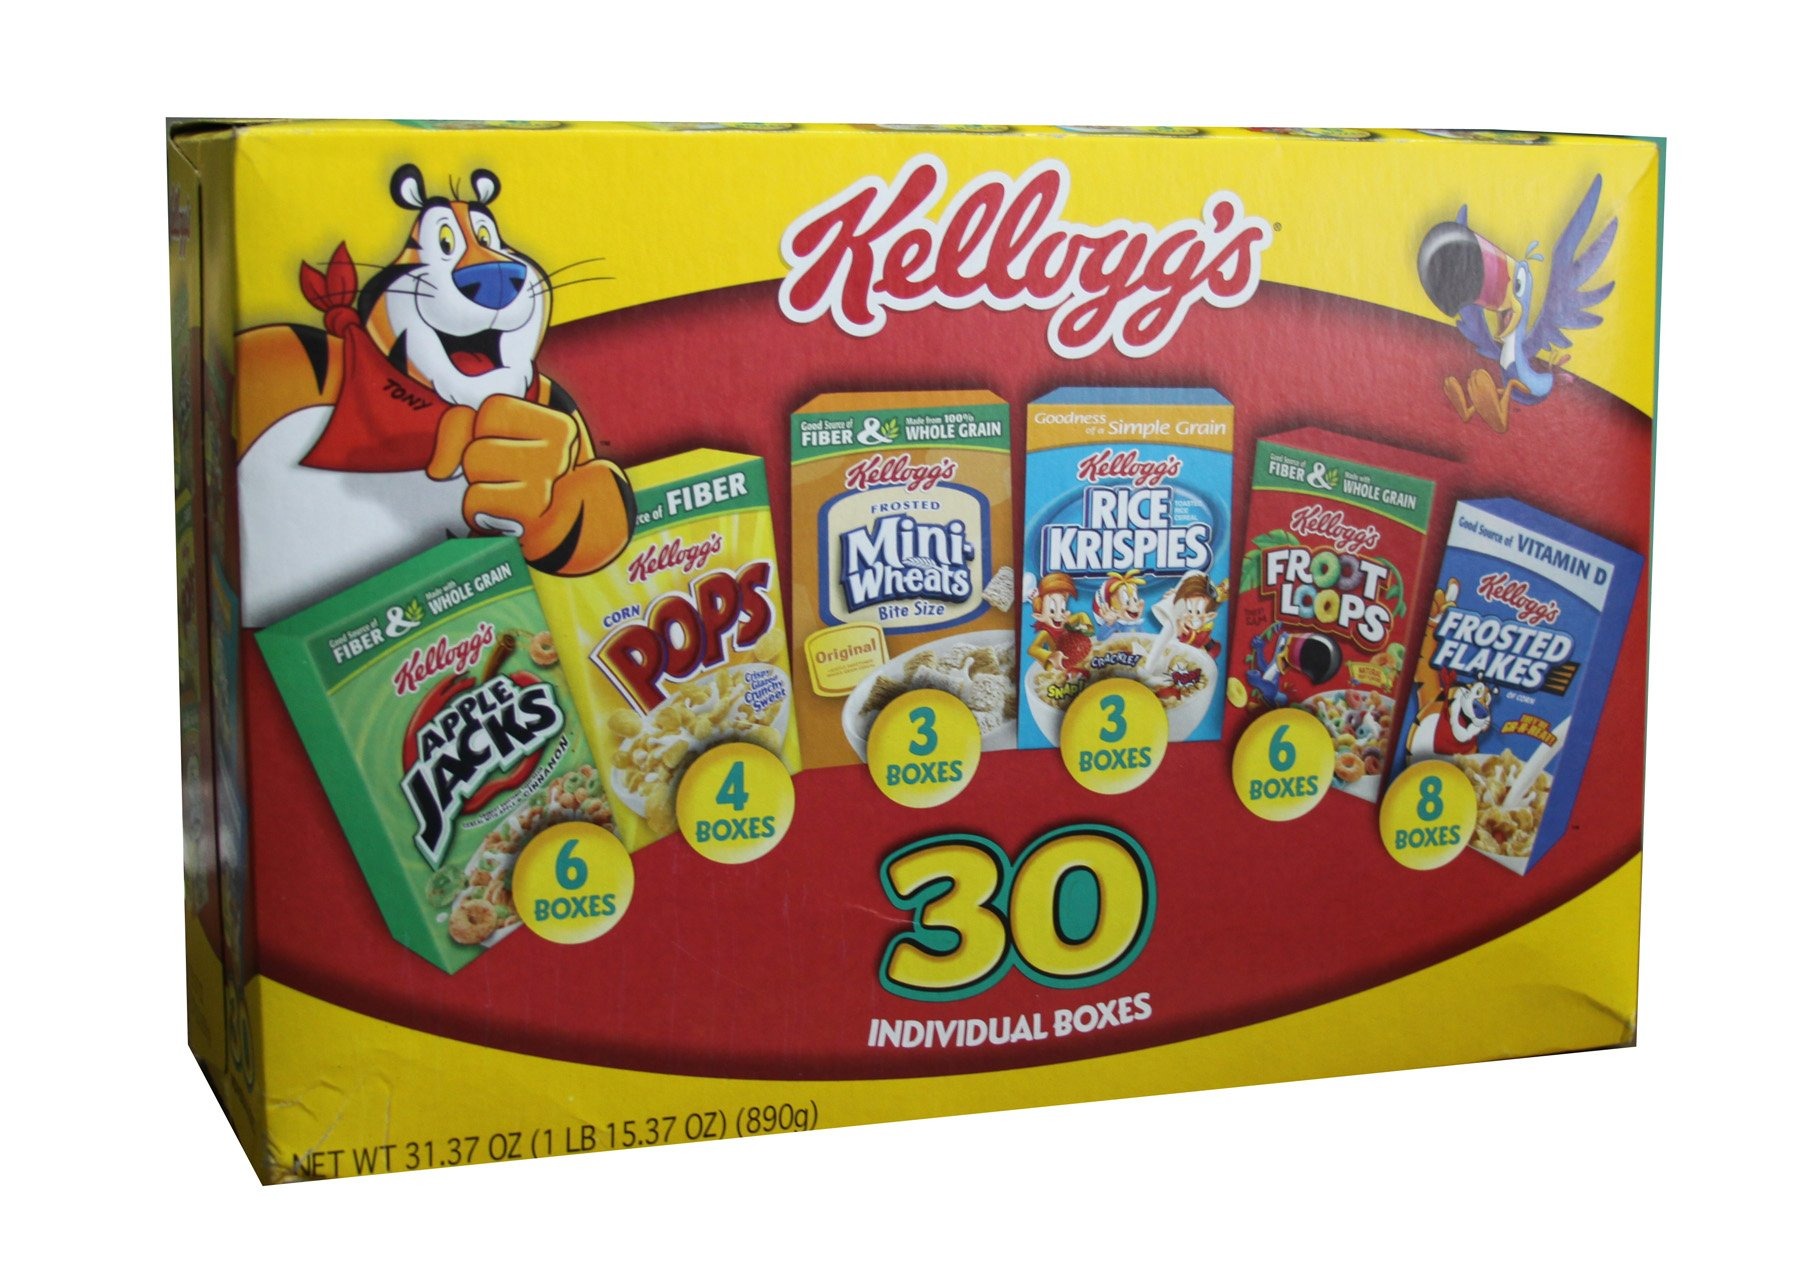
Item Name: Kellogg's Cereal Jumbo Assortment Pack, 32.7 oz, 30 Mini Boxes
Bullet Point: Kelloggs Variety Cereal, 32.7 oz
Value: 32.7
Unit: Ounce

Price: 26.97